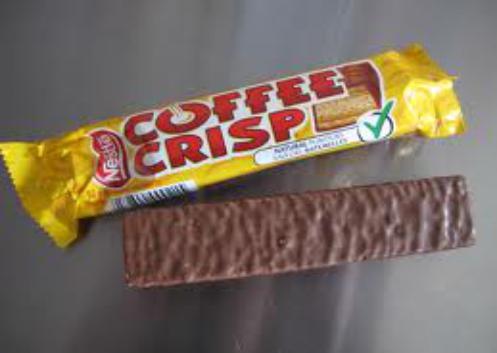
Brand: Coffee Crisp
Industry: Food